Aasa Helgesen

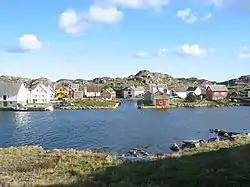
Utsira harbour

Utsira became a municipality when it was separated from Torvastad in 1925. An interim municipal council was elected and Aasa's husband Sivert Helgesen was elected interim mayor of the new municipality. The first municipal election for Utsira was held on 29 October 1925. The election system was such that the person with most votes would be elected. This election was only ten years after the law was changed to allow both men and women to vote if they were more than 25 years old. The members of the interim council expected to be elected without having their names on a list. Radio assistant Reidar Nordås did however put up a list of eleven unsuspecting women plus one man. Aasa Helgesen was one of the names on the list. Most or all of the women were wives of the men of the interim council. Neither Helgesen nor the other people on the list were aware of the new list until election day.